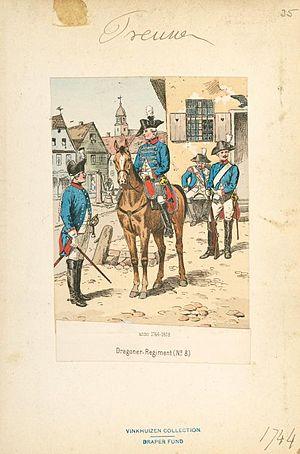
L'armée wurtembergeoise était l'armée du duché de Wurtemberg, devenu en 1806 le royaume de Wurtemberg, dans les cadres successifs du Saint-Empire, de la Confédération du Rhin, de la Confédération germanique et de l'Empire allemand. À partir de 1871, elle est intégrée à l'armée impériale allemande tout en conservant des institutions distinctes jusqu'à la Première Guerre mondiale.